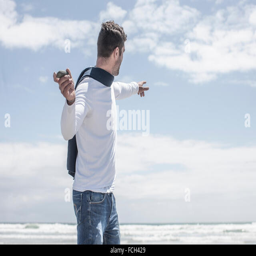
man standing on the beach throwing pebble into the sea